Kiyoko Shimahara

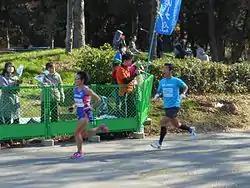

Born in the Ōshima District in Yamaguchi Prefecture, she attended Kokushikan University and graduated in 1999 with a degree in physical education. She made her debut over the marathon distance at the Japanese student championships in 1997. Her first marathon victory came at the 2003 Katsuta Marathon, where she ran a course record time of 2:28:17 hours.